Black Canadians in Ontario

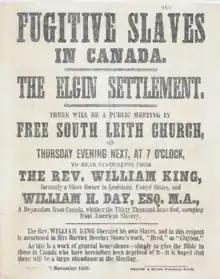
Fugitive Slaves in Canada poster for Rev. William King

Black Canadians migrated north in the 18th and 19th centuries from the United States, many of them through the Underground Railroad, into Southwestern Ontario, Toronto, and Owen Sound. Black Canadians fought in the War of 1812 and Rebellions of 1837–1838 for the British. Some returned to the United States during the American Civil War or Reconstruction era.